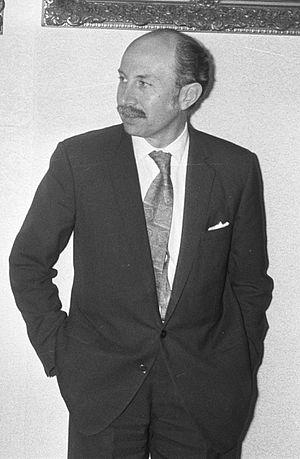
José Miguez Bonino est un théologien méthodiste argentin, principal représentant protestant de la théologie de la libération avec le Brésilien Rubem Alves.